The Fakir of Venice

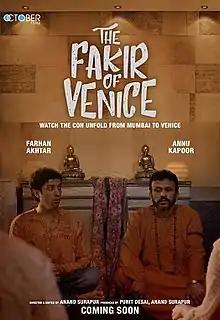

The Fakir of Venice is a 2009 Hindi-language comedy drama film directed by Anand Surapur and written by Rajesh Devraj, from a story by Homi Adajania. The film stars Farhan Akhtar, Annu Kapoor and Kamal Sidhu in the lead roles. It was presented as Opening Night Film in April 2009 at the Indian Film Festival of Los Angeles.